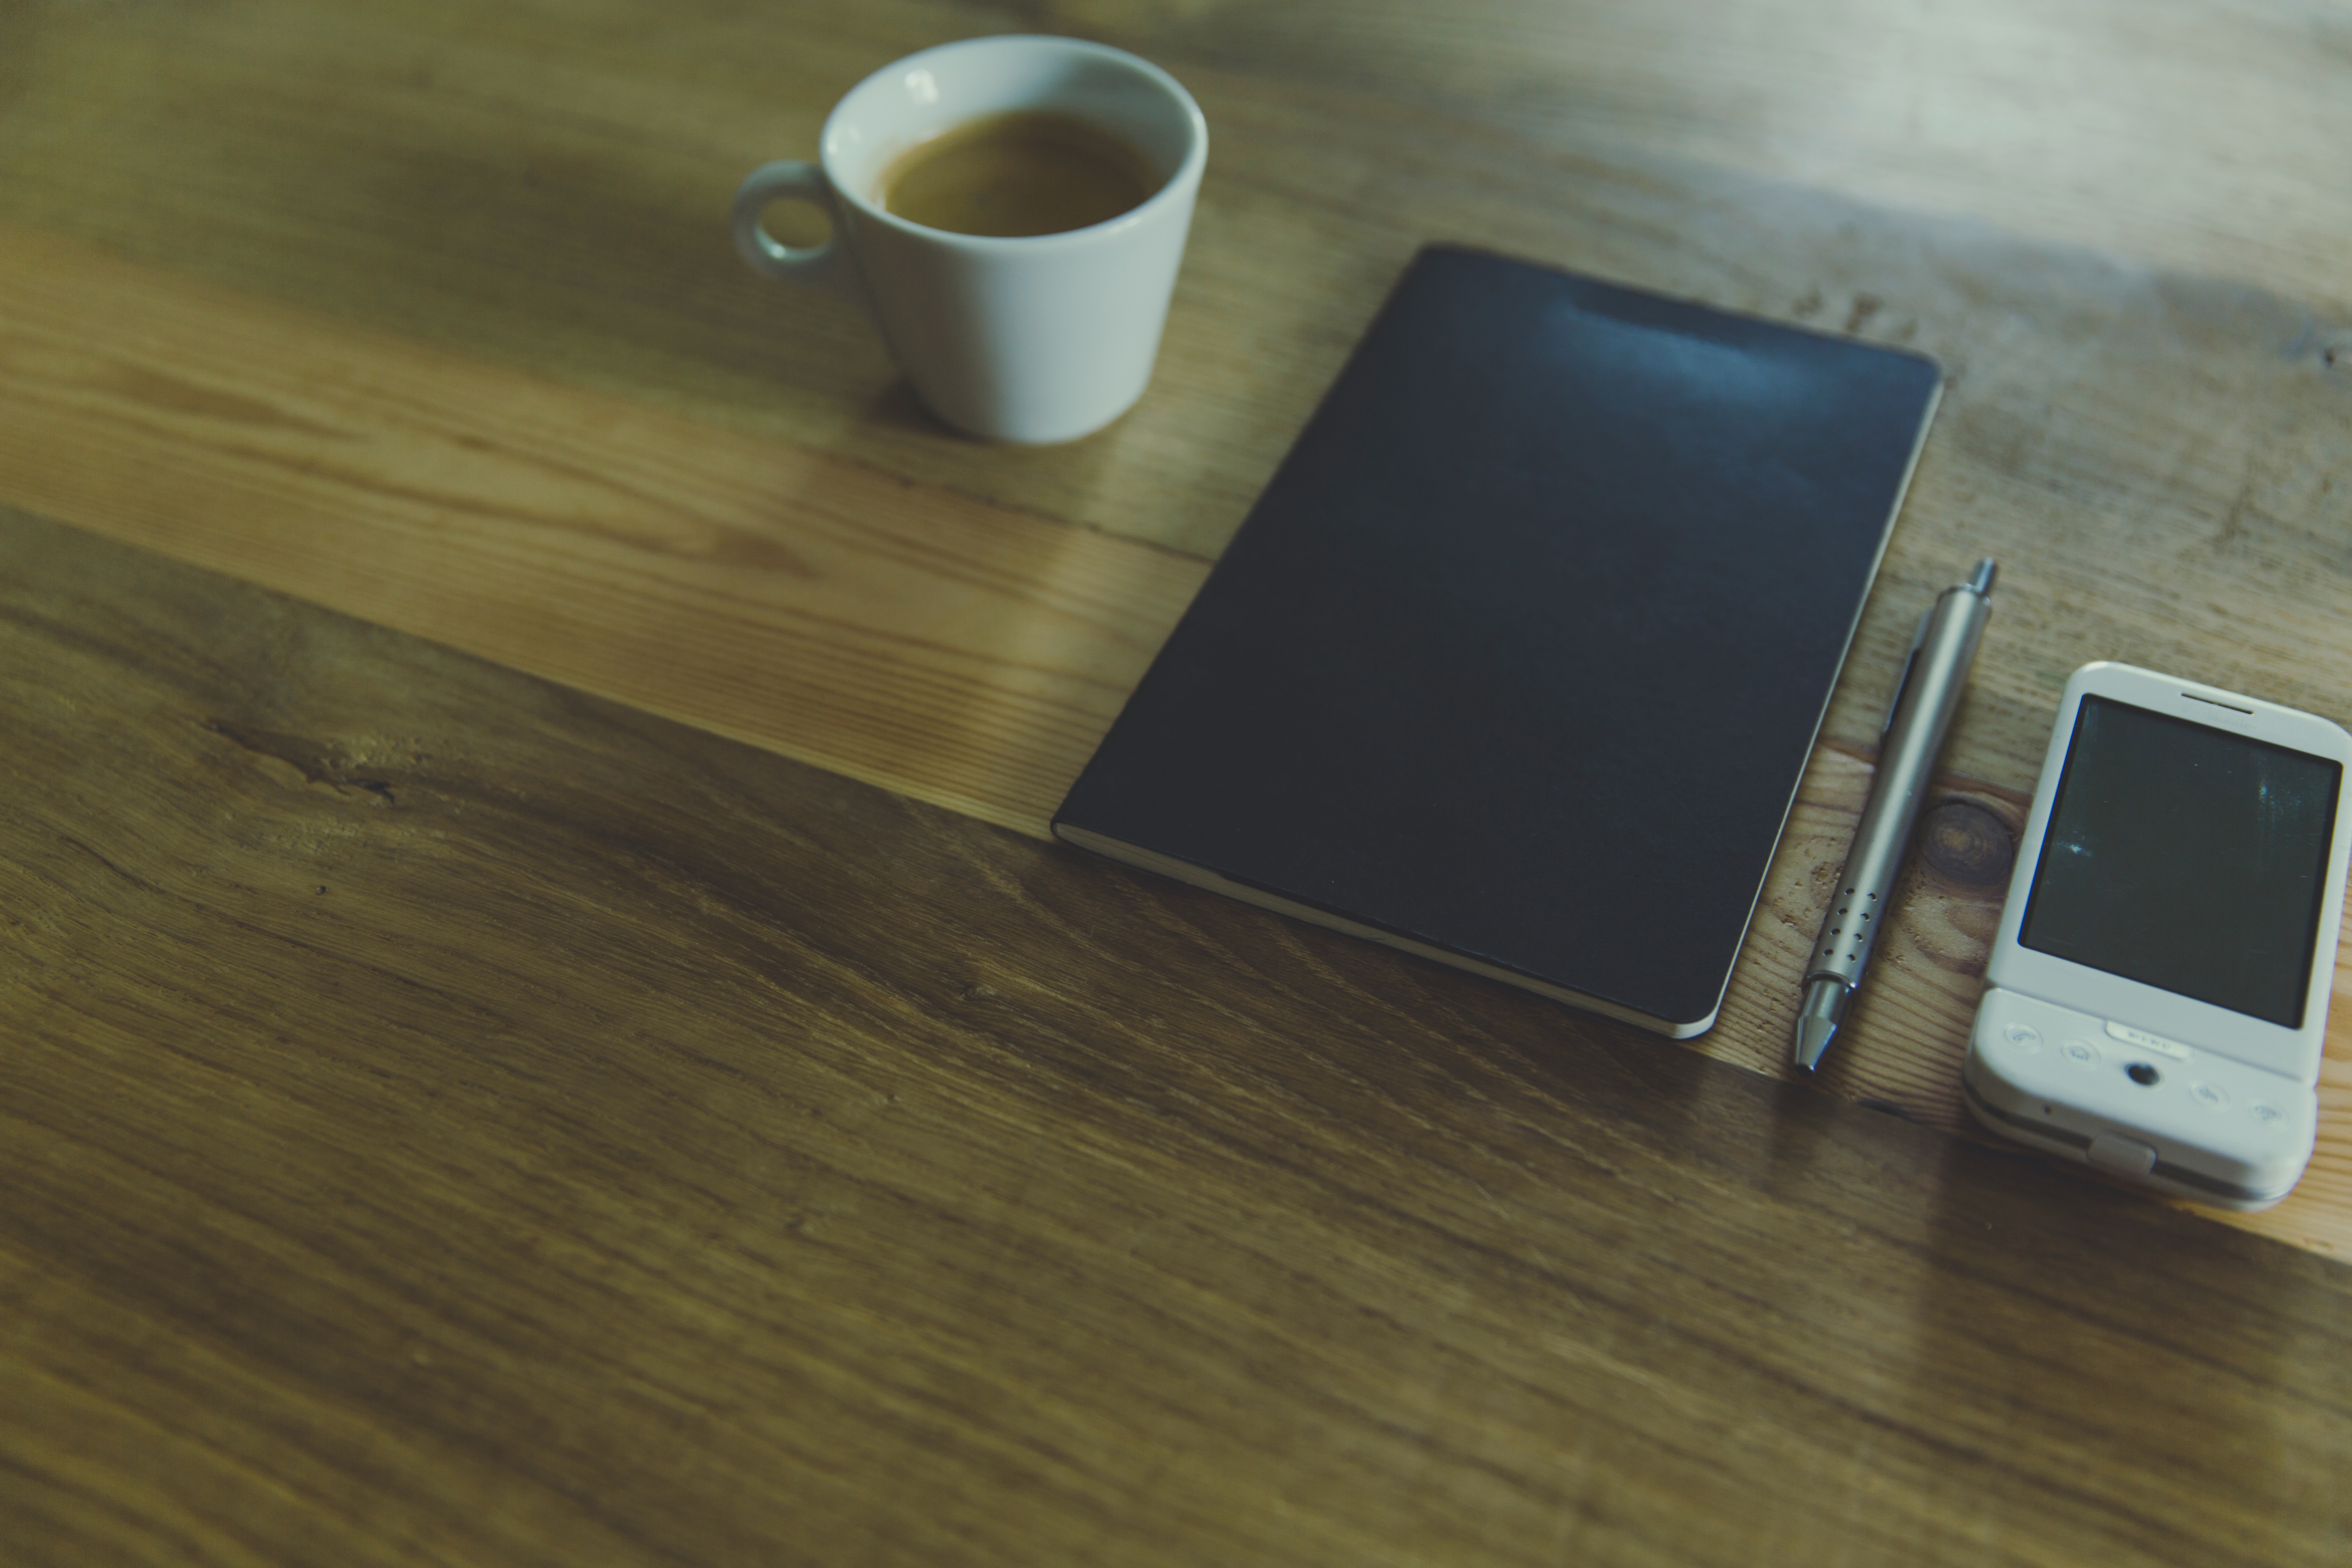
table, wood, technology, white, floor, gadget, black, mobile phone, flooring